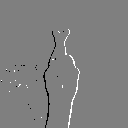
ASL letter: r